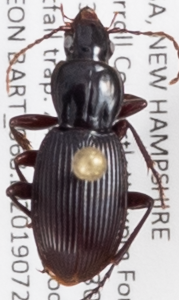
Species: Pterostichus tristis
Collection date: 2019-07-24
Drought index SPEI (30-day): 0.54
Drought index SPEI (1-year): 1.13
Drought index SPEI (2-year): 0.8